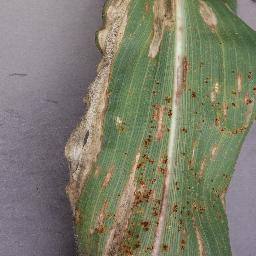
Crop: corn
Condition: (maize)_northern_blight